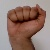
The image shows a hand gesture representing the letter 'A' in Indian Sign Language.